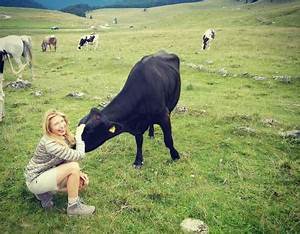
Label: mucca